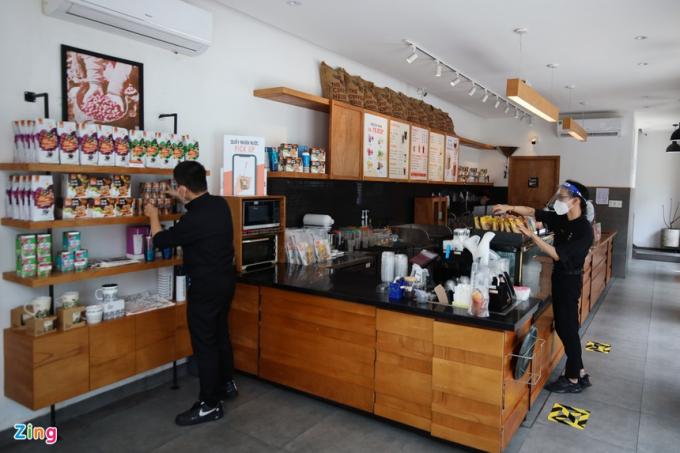
nhân viên đang đứng ở quầy thu ngân đang dọn quầy